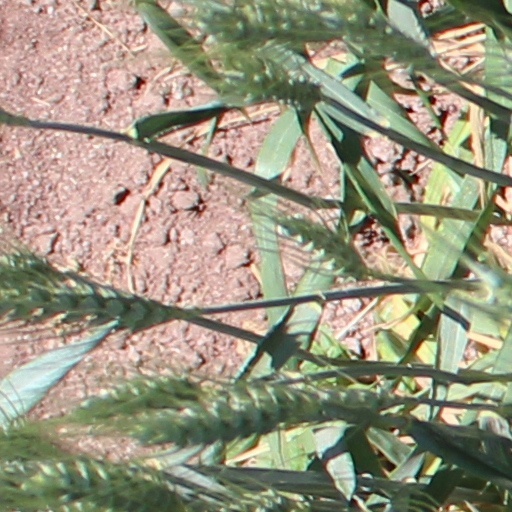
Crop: wheat